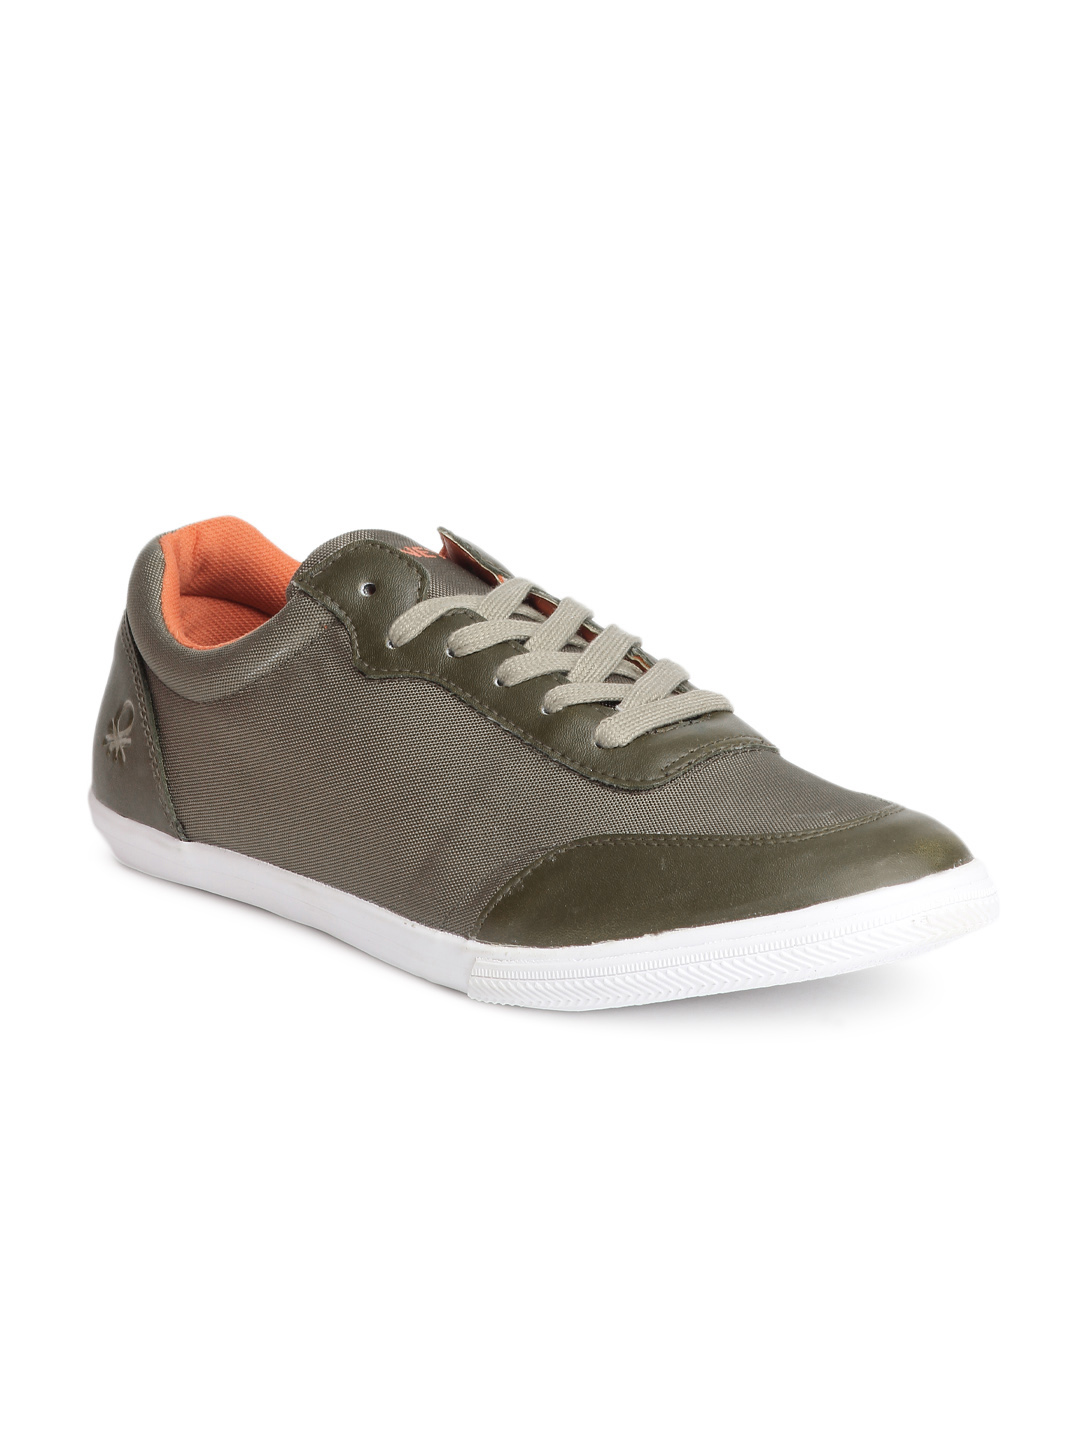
United Colors of Benetton Men Olive Shoes
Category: Footwear / Shoes / Casual Shoes
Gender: Men
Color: Olive
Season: Summer 2012
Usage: Casual